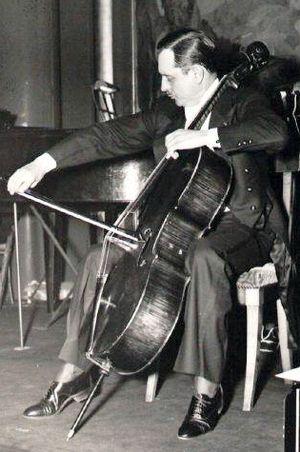
Maurice Maréchal, né à Dijon le 3 octobre 1892 et mort à Paris le 19 avril 1964, est un violoncelliste français.